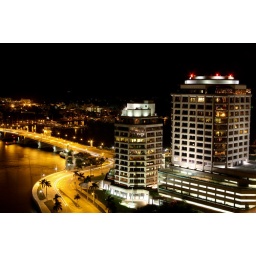
Great view of a bridge in palm beach